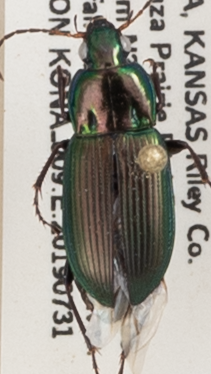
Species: Poecilus chalcites
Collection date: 2019-07-31
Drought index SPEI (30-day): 0.246
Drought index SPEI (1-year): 1.69
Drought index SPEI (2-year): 0.786